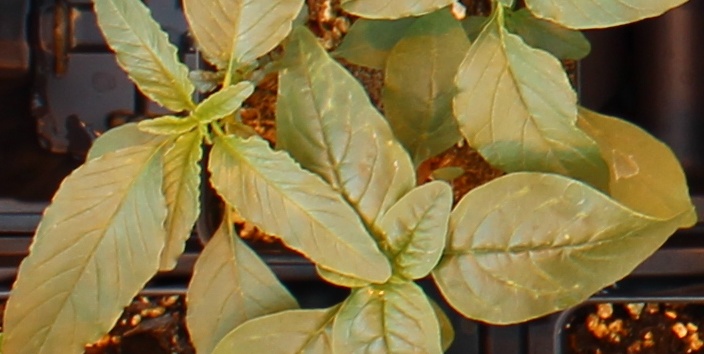
Label: Waterhemp